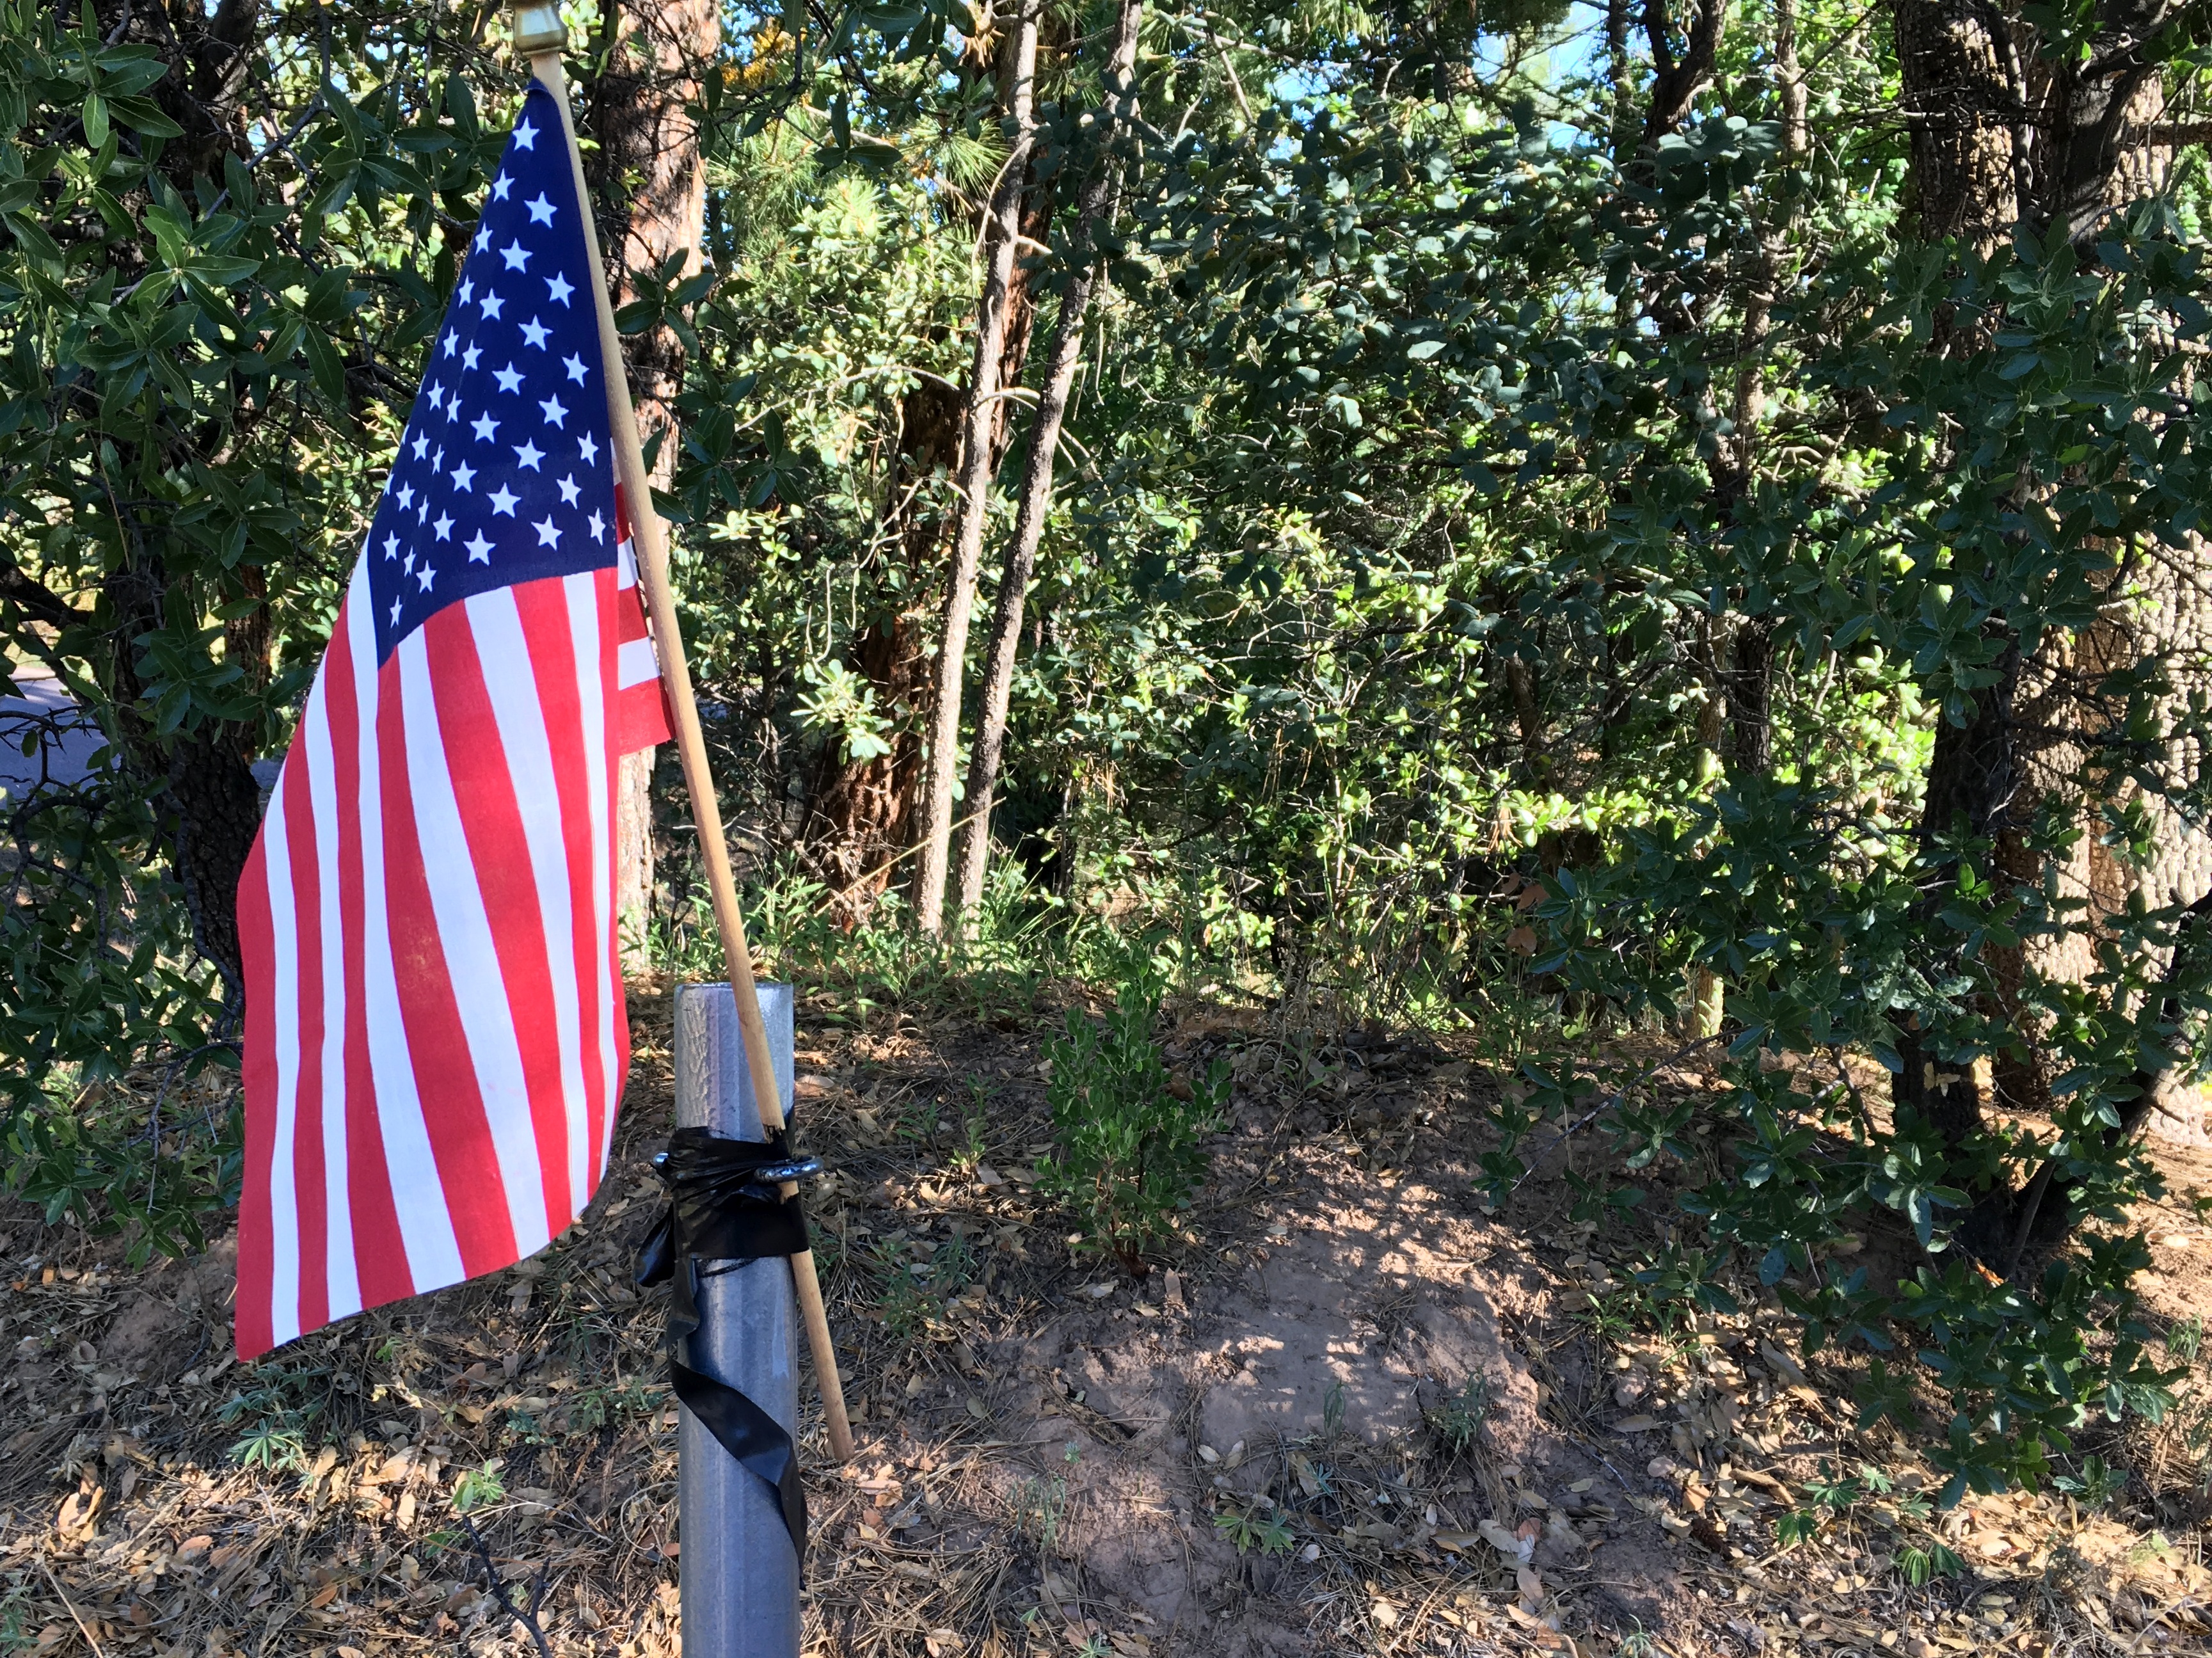
tree, grass, plant, recreation, flag